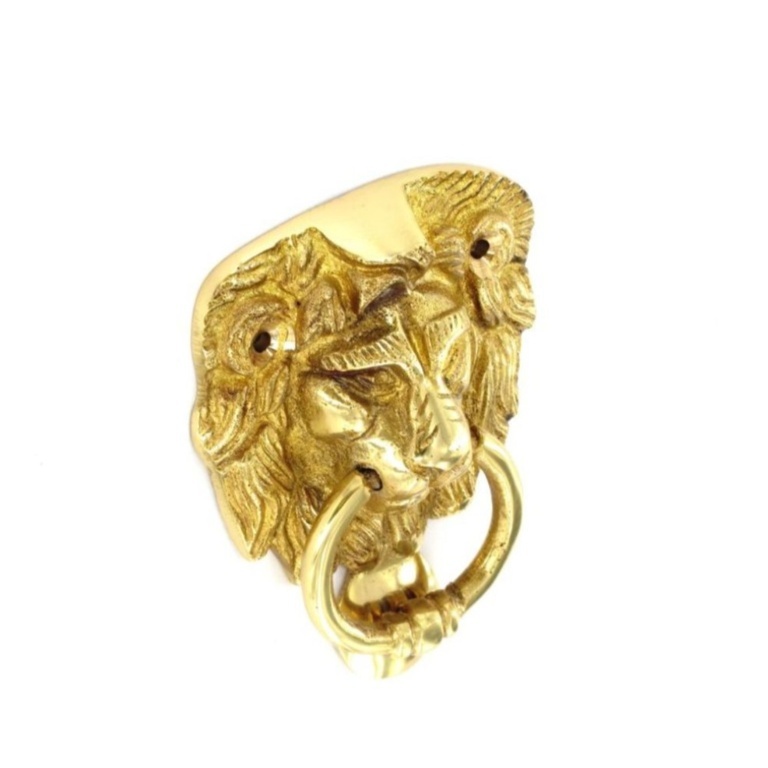
Brass lion head knocker face fix
Suitable for wooden doors
Brand: Securit
Category: Hardware > Building Materials > Door Hardware > Door Knockers